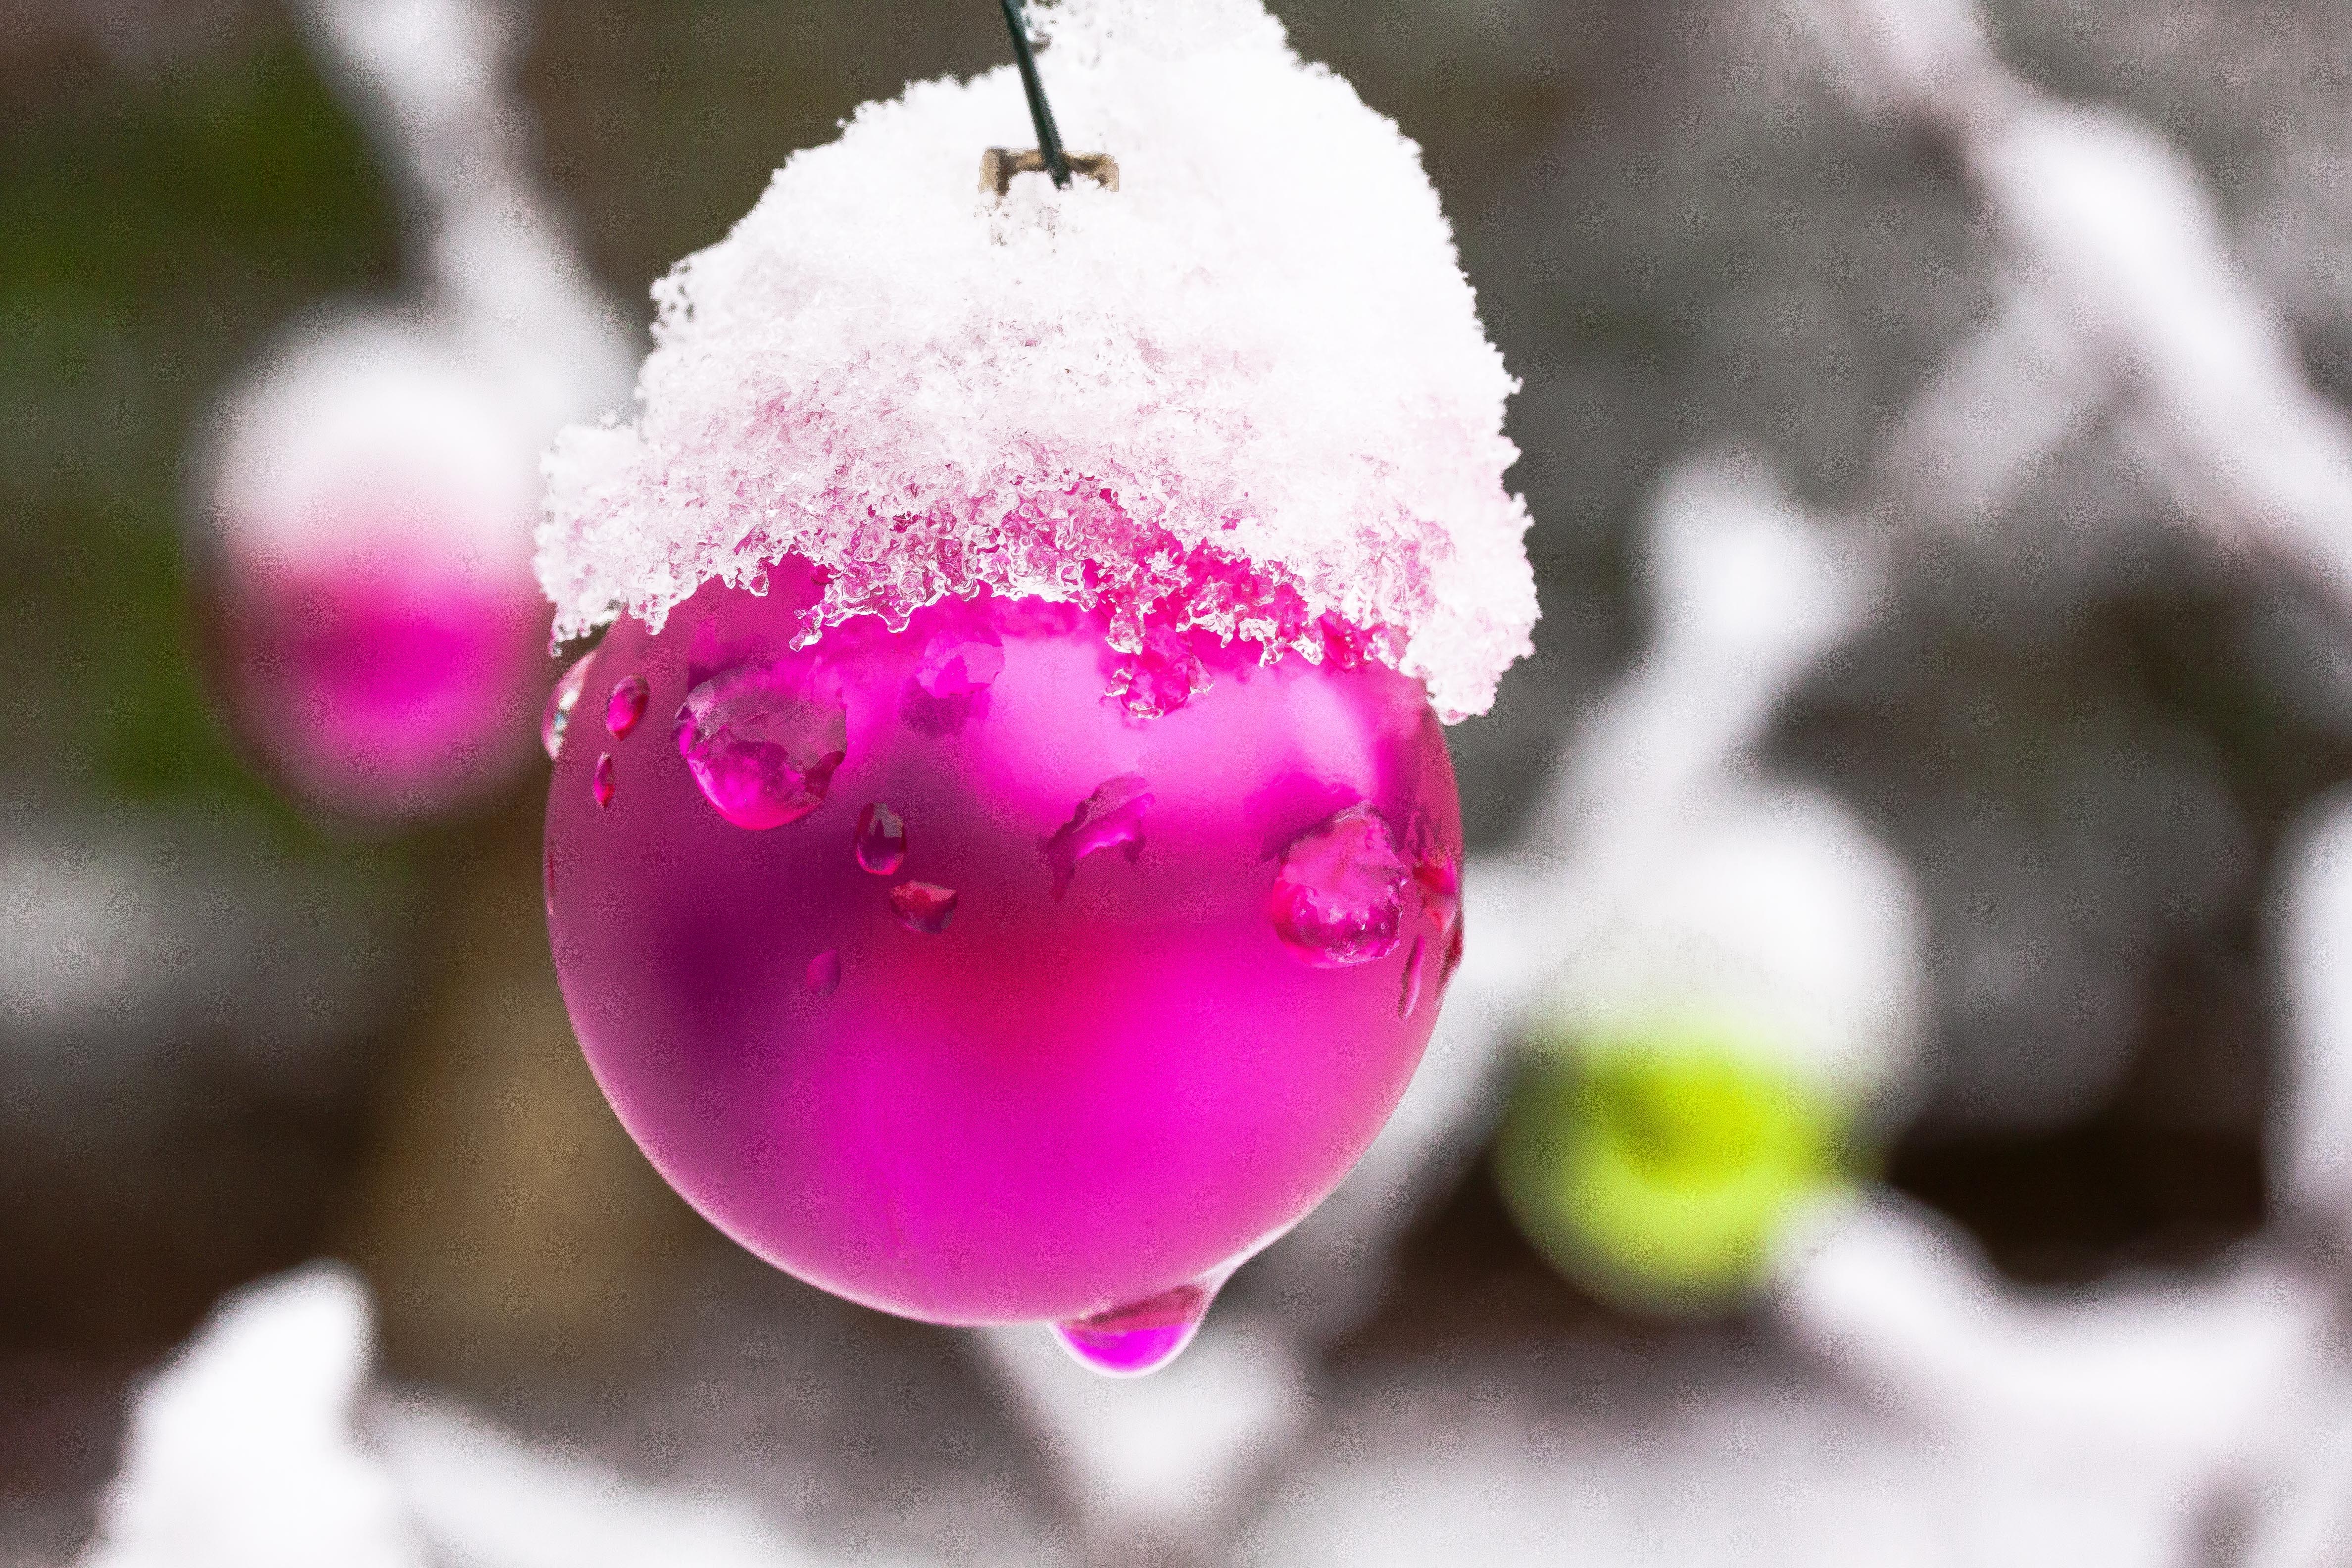
branch, blossom, snow, cold, winter, plant, white, photography, leaf, flower, petal, bush, spring, green, frozen, garden, pink, flora, close up, new zealand, macro photography, christbaumkugeln